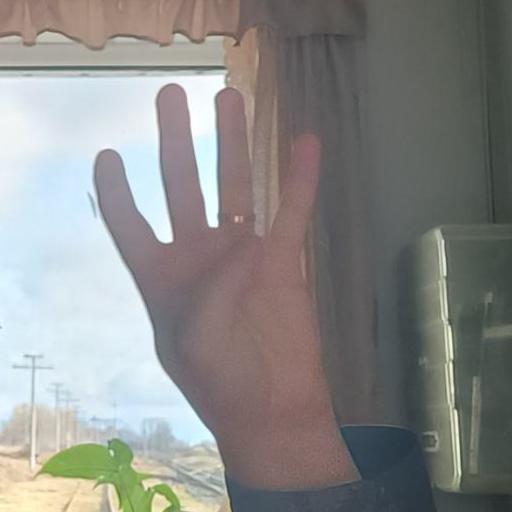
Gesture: four